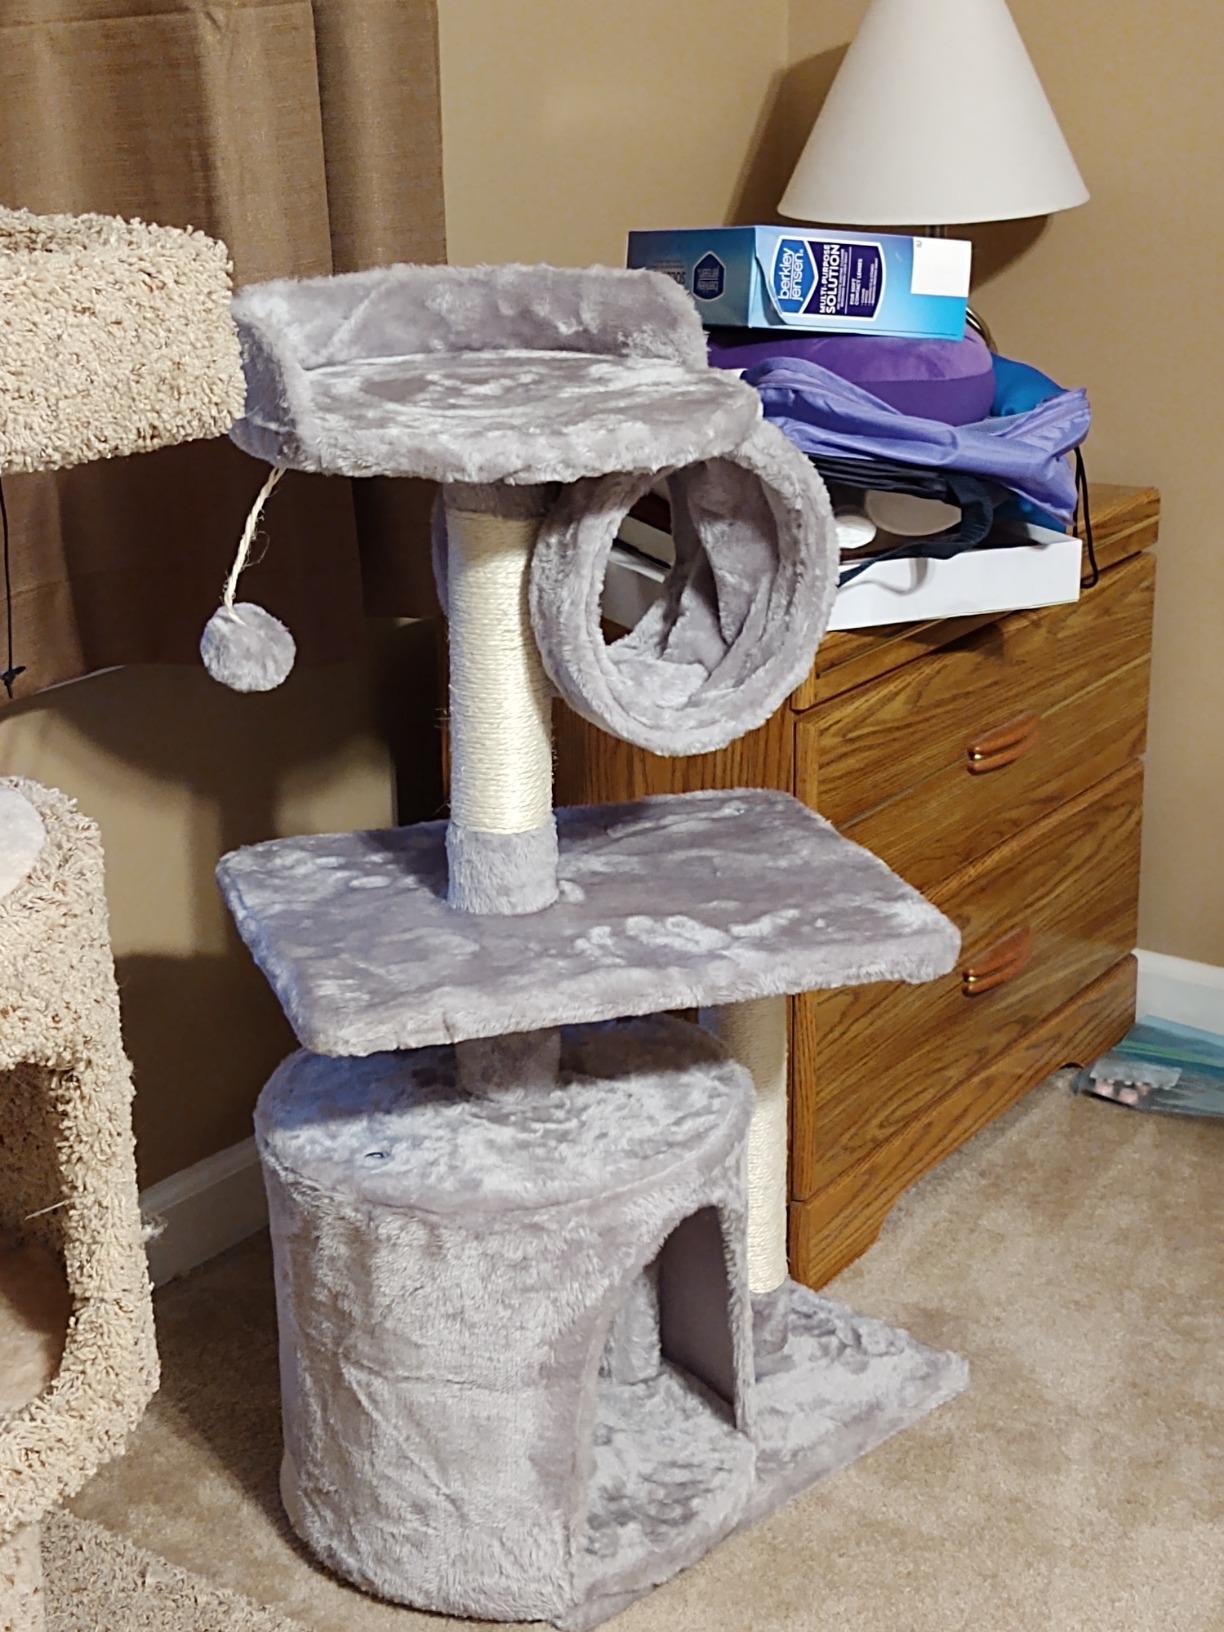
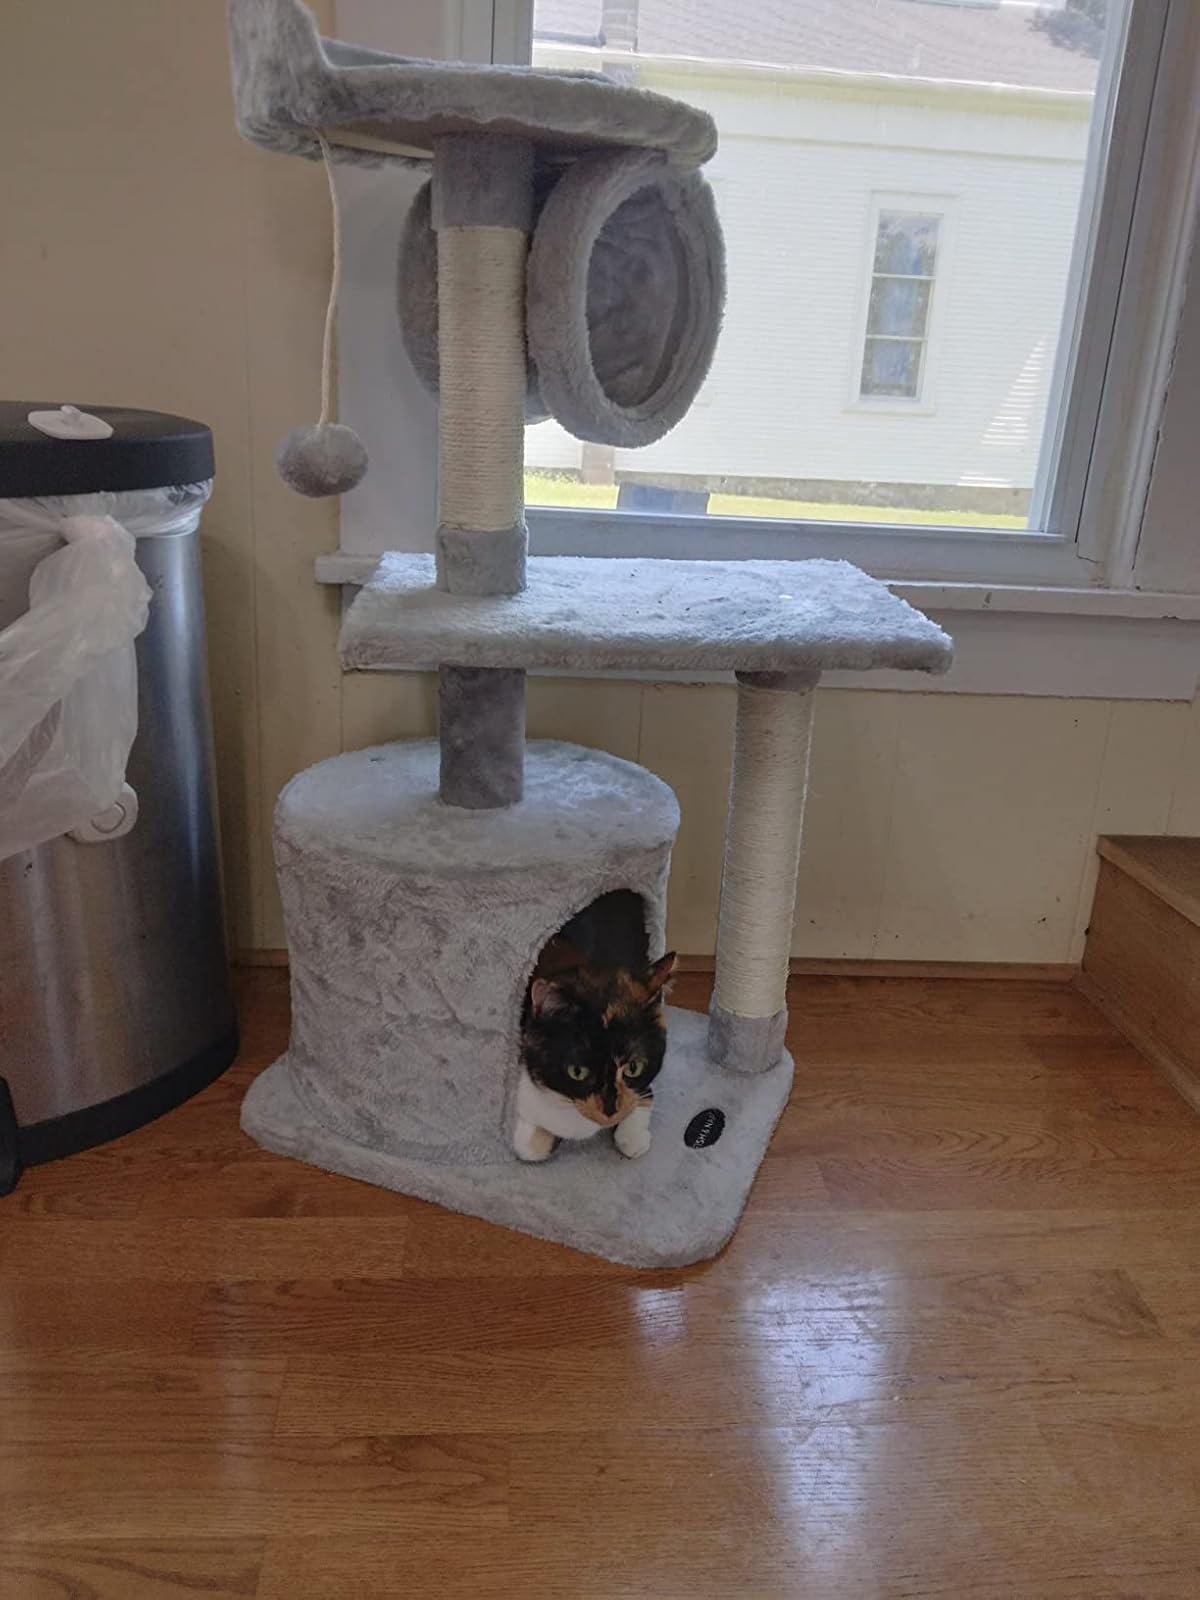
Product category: items_cat tree
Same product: yes